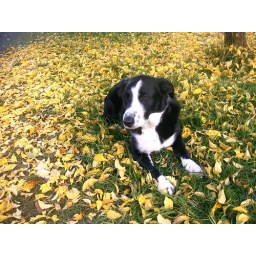
Under the plum tree in front of the house